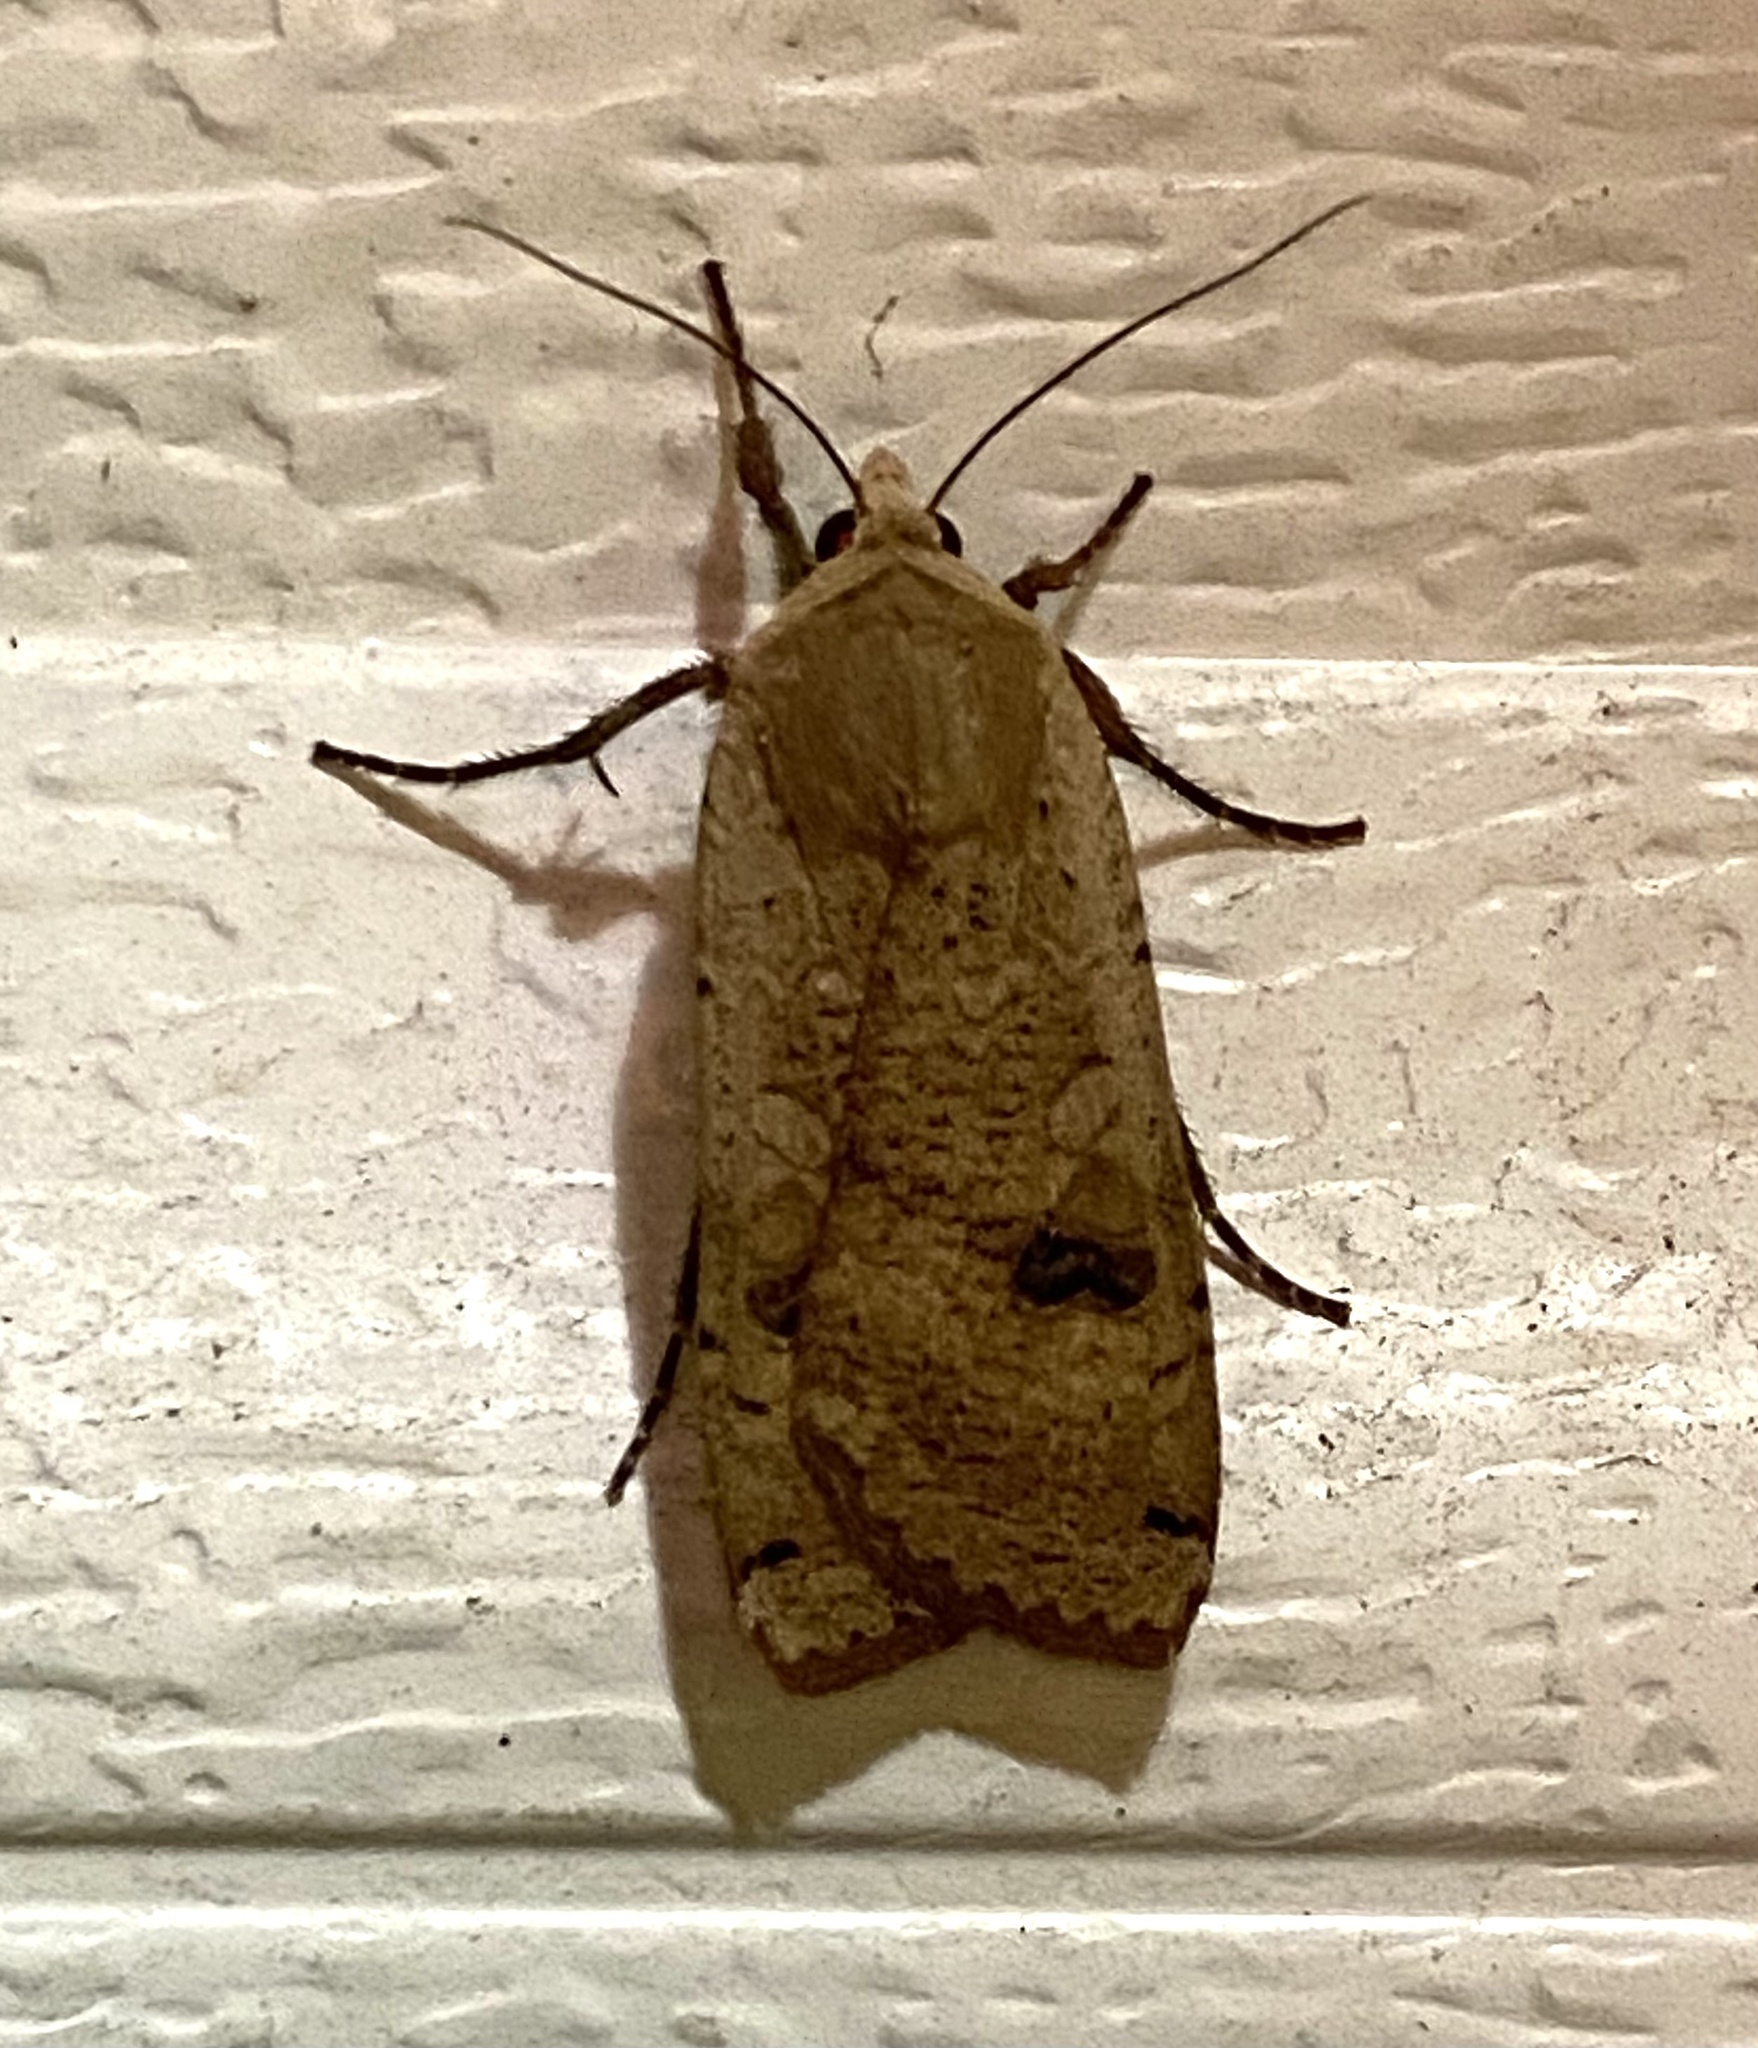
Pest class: cutworms